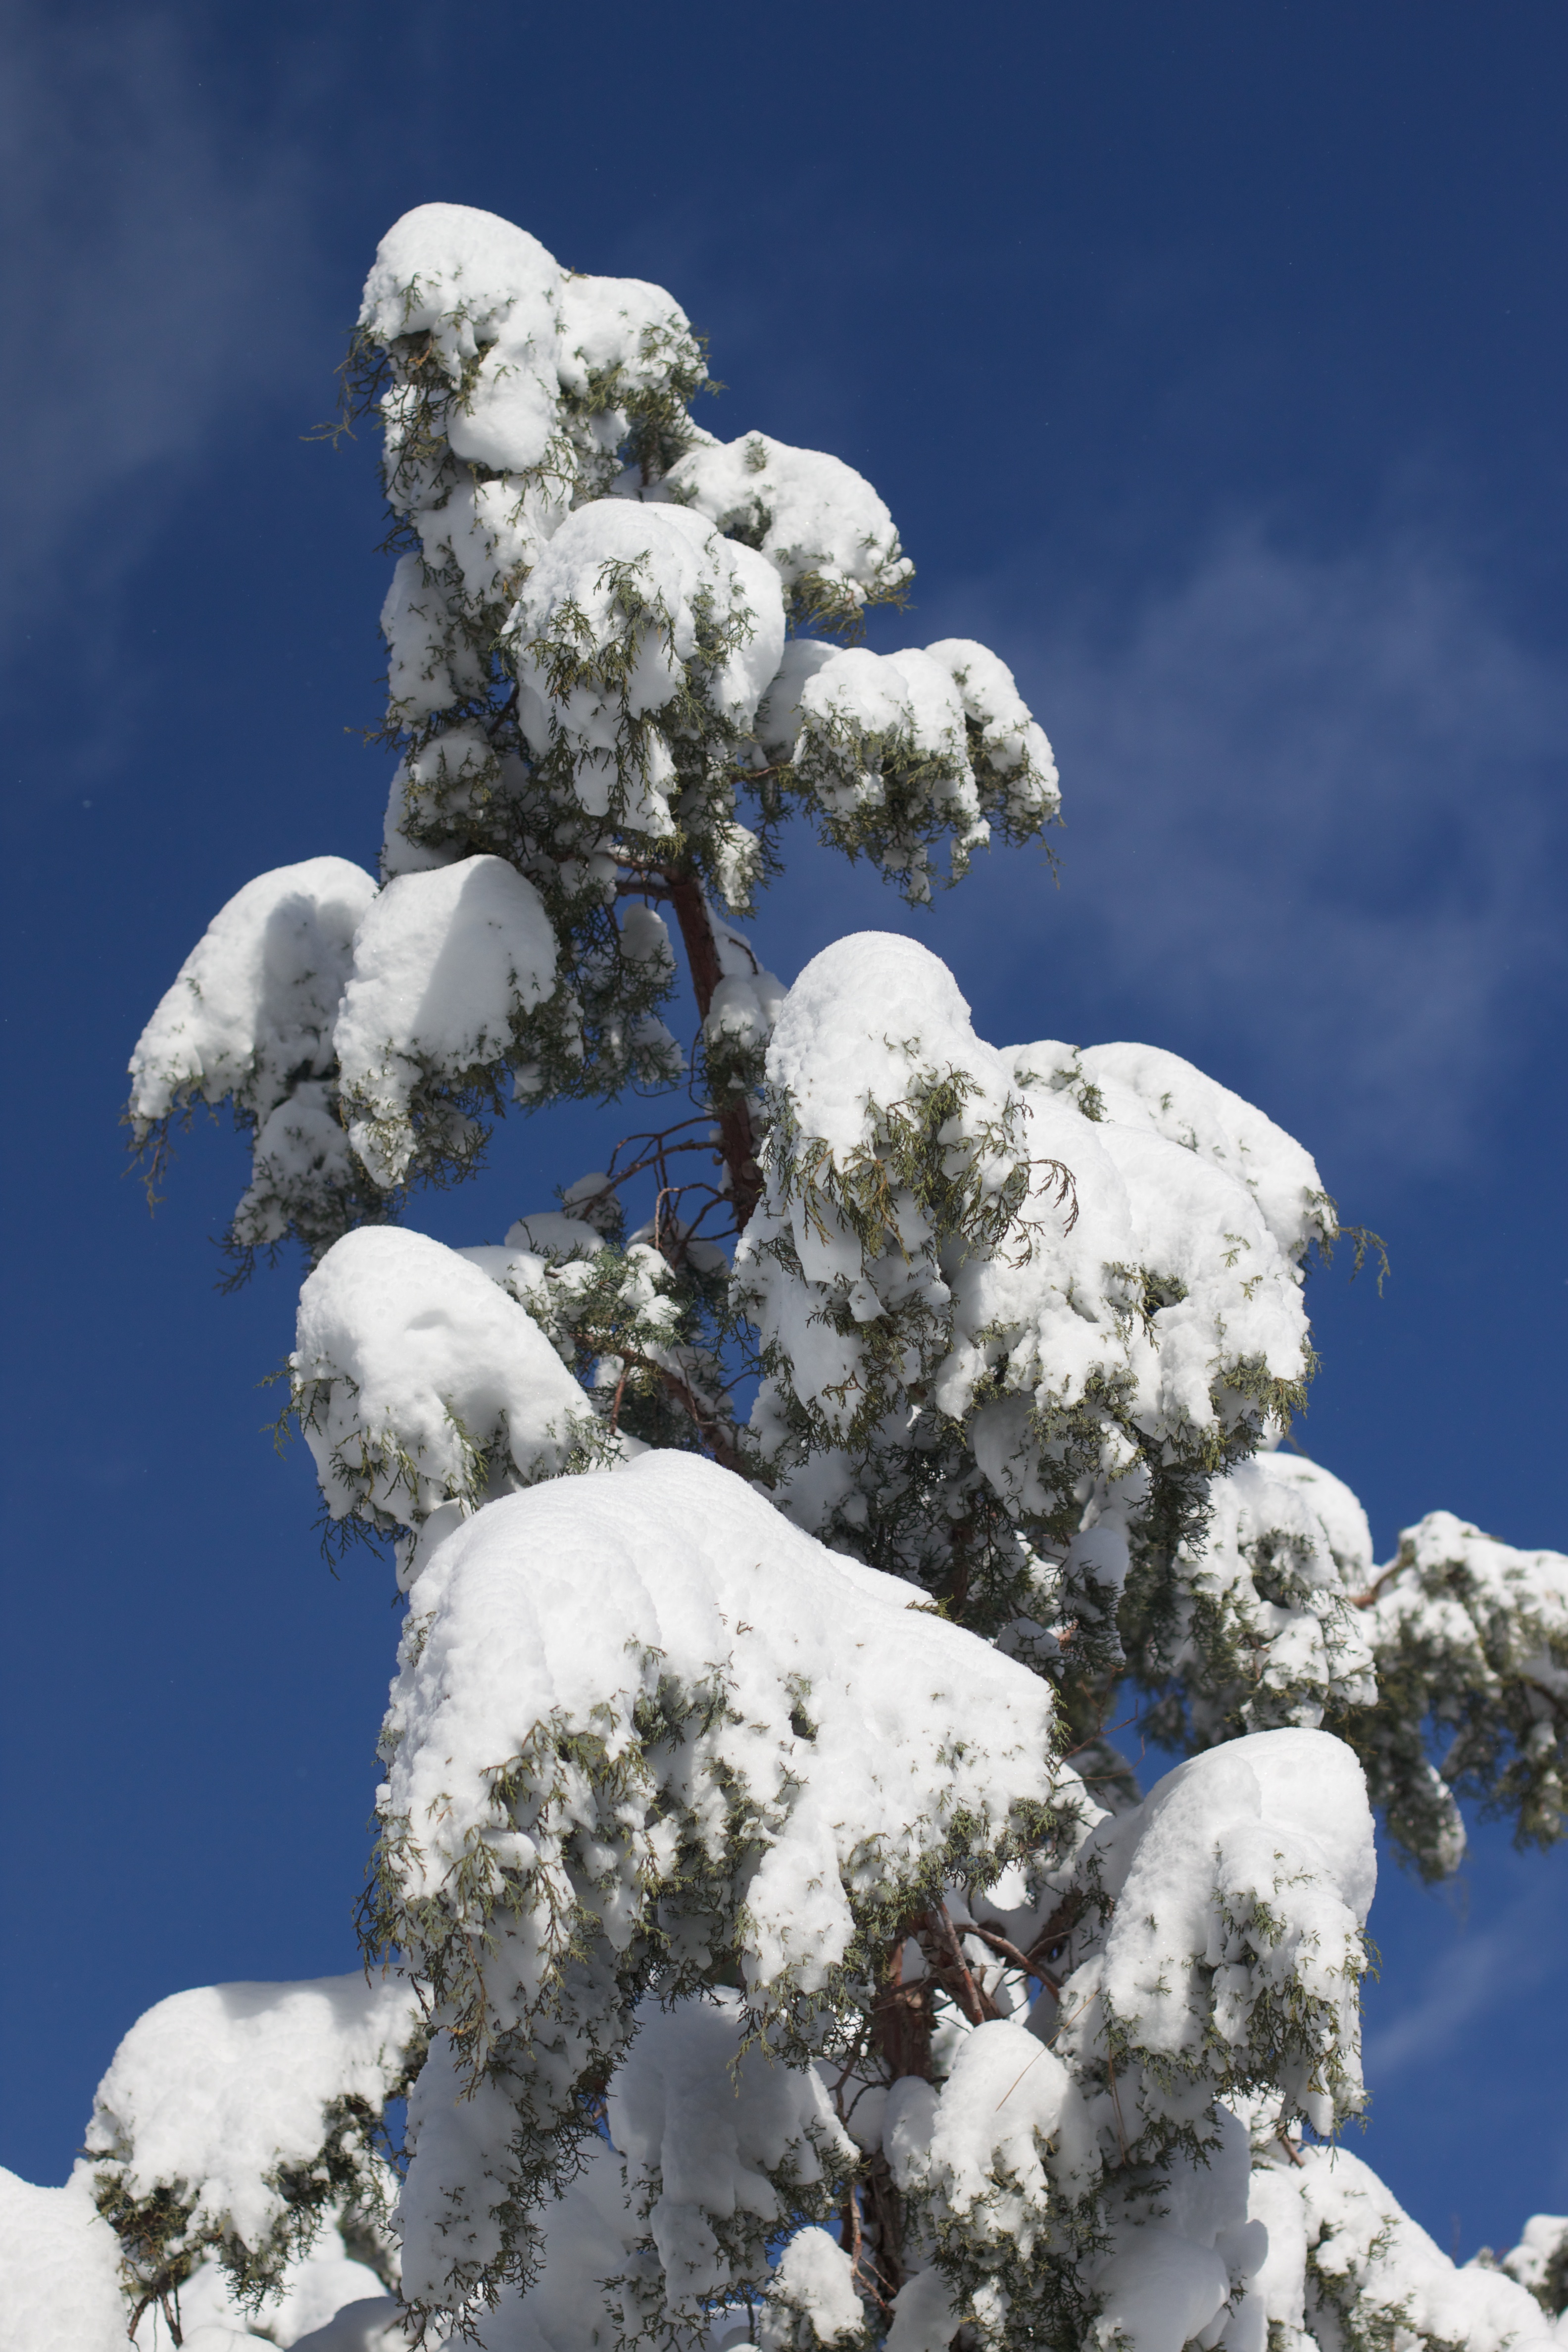
tree, branch, snow, winter, frost, ice, weather, season, freezing